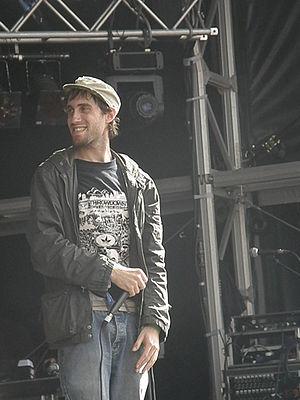
Beardyman, de son vrai nom Darren Foreman,